Rutherford B. Hayes

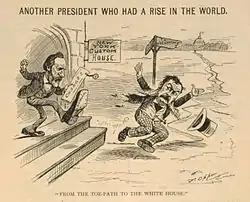
A cartoon of Hayes kicking Chester A. Arthur out of the New York Custom House

Because March 4, 1877, was a Sunday, Hayes took the oath of office privately on Saturday, March 3, in the Red Room of the White House, the first president to do so in the Executive Mansion. He took the oath publicly on March 5 on the East Portico of the United States Capitol. In his inaugural address, Hayes attempted to soothe the passions of the past few months, saying that "he serves his party best who serves his country best". He pledged to support "wise, honest, and peaceful local self-government" in the South, as well as reform of the civil service and a full return to the gold standard. Despite his message of conciliation, many Democrats never considered Hayes's election legitimate and referred to him as "Rutherfraud" or "His Fraudulency" for the next four years.